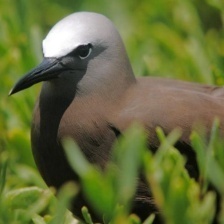
Species: BROWN NOODY
Scientific name: ANOUS STOLIDUS